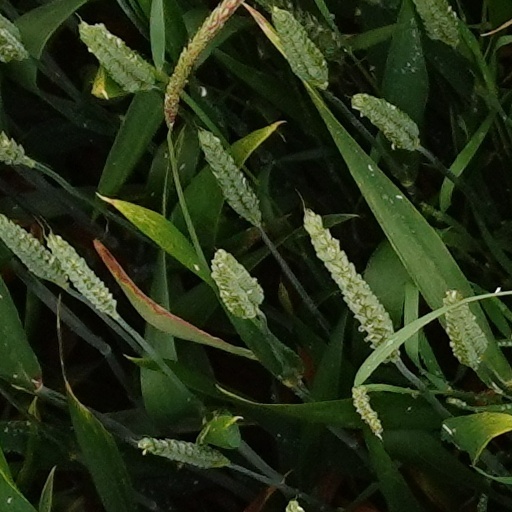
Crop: wheat